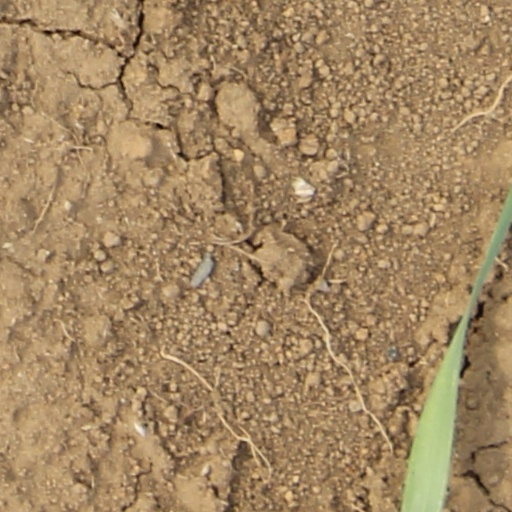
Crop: wheat